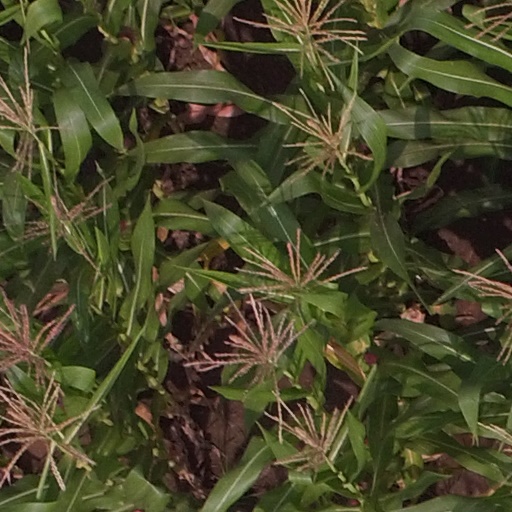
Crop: maize; corn